Fabiano Leismann

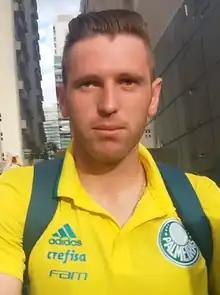
Leismann with Palmeiras in 2016

Fabiano Leismann (born 18 November 1991), sometimes known as just Fabiano, is a Brazilian professional footballer who plays for Greek Super League club Aris. A versatile player, he can equally play as either a central defender or as a right-back.